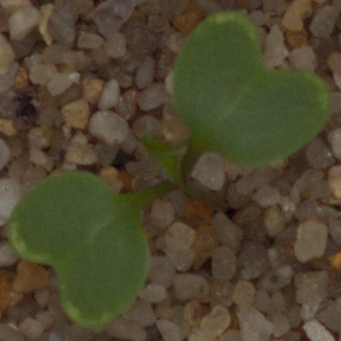
Label: charlock